Hyun Ji Shin

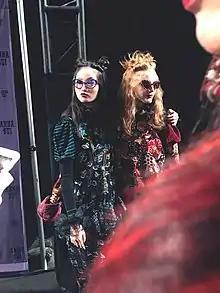
Shin (left) with Madison Stubbington backstage at Anna Sui's Fall/Winter 2017 show

Shin's mother enrolled her in a modeling academy and she began her career on "Korea's Next Top Model"; had she not become a model she would've considered a career as an architect.